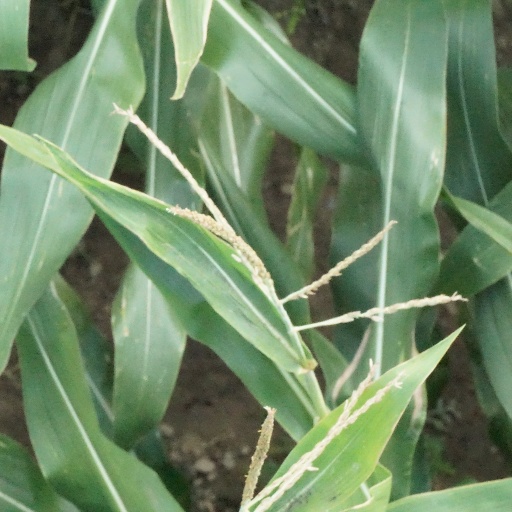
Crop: maize; corn